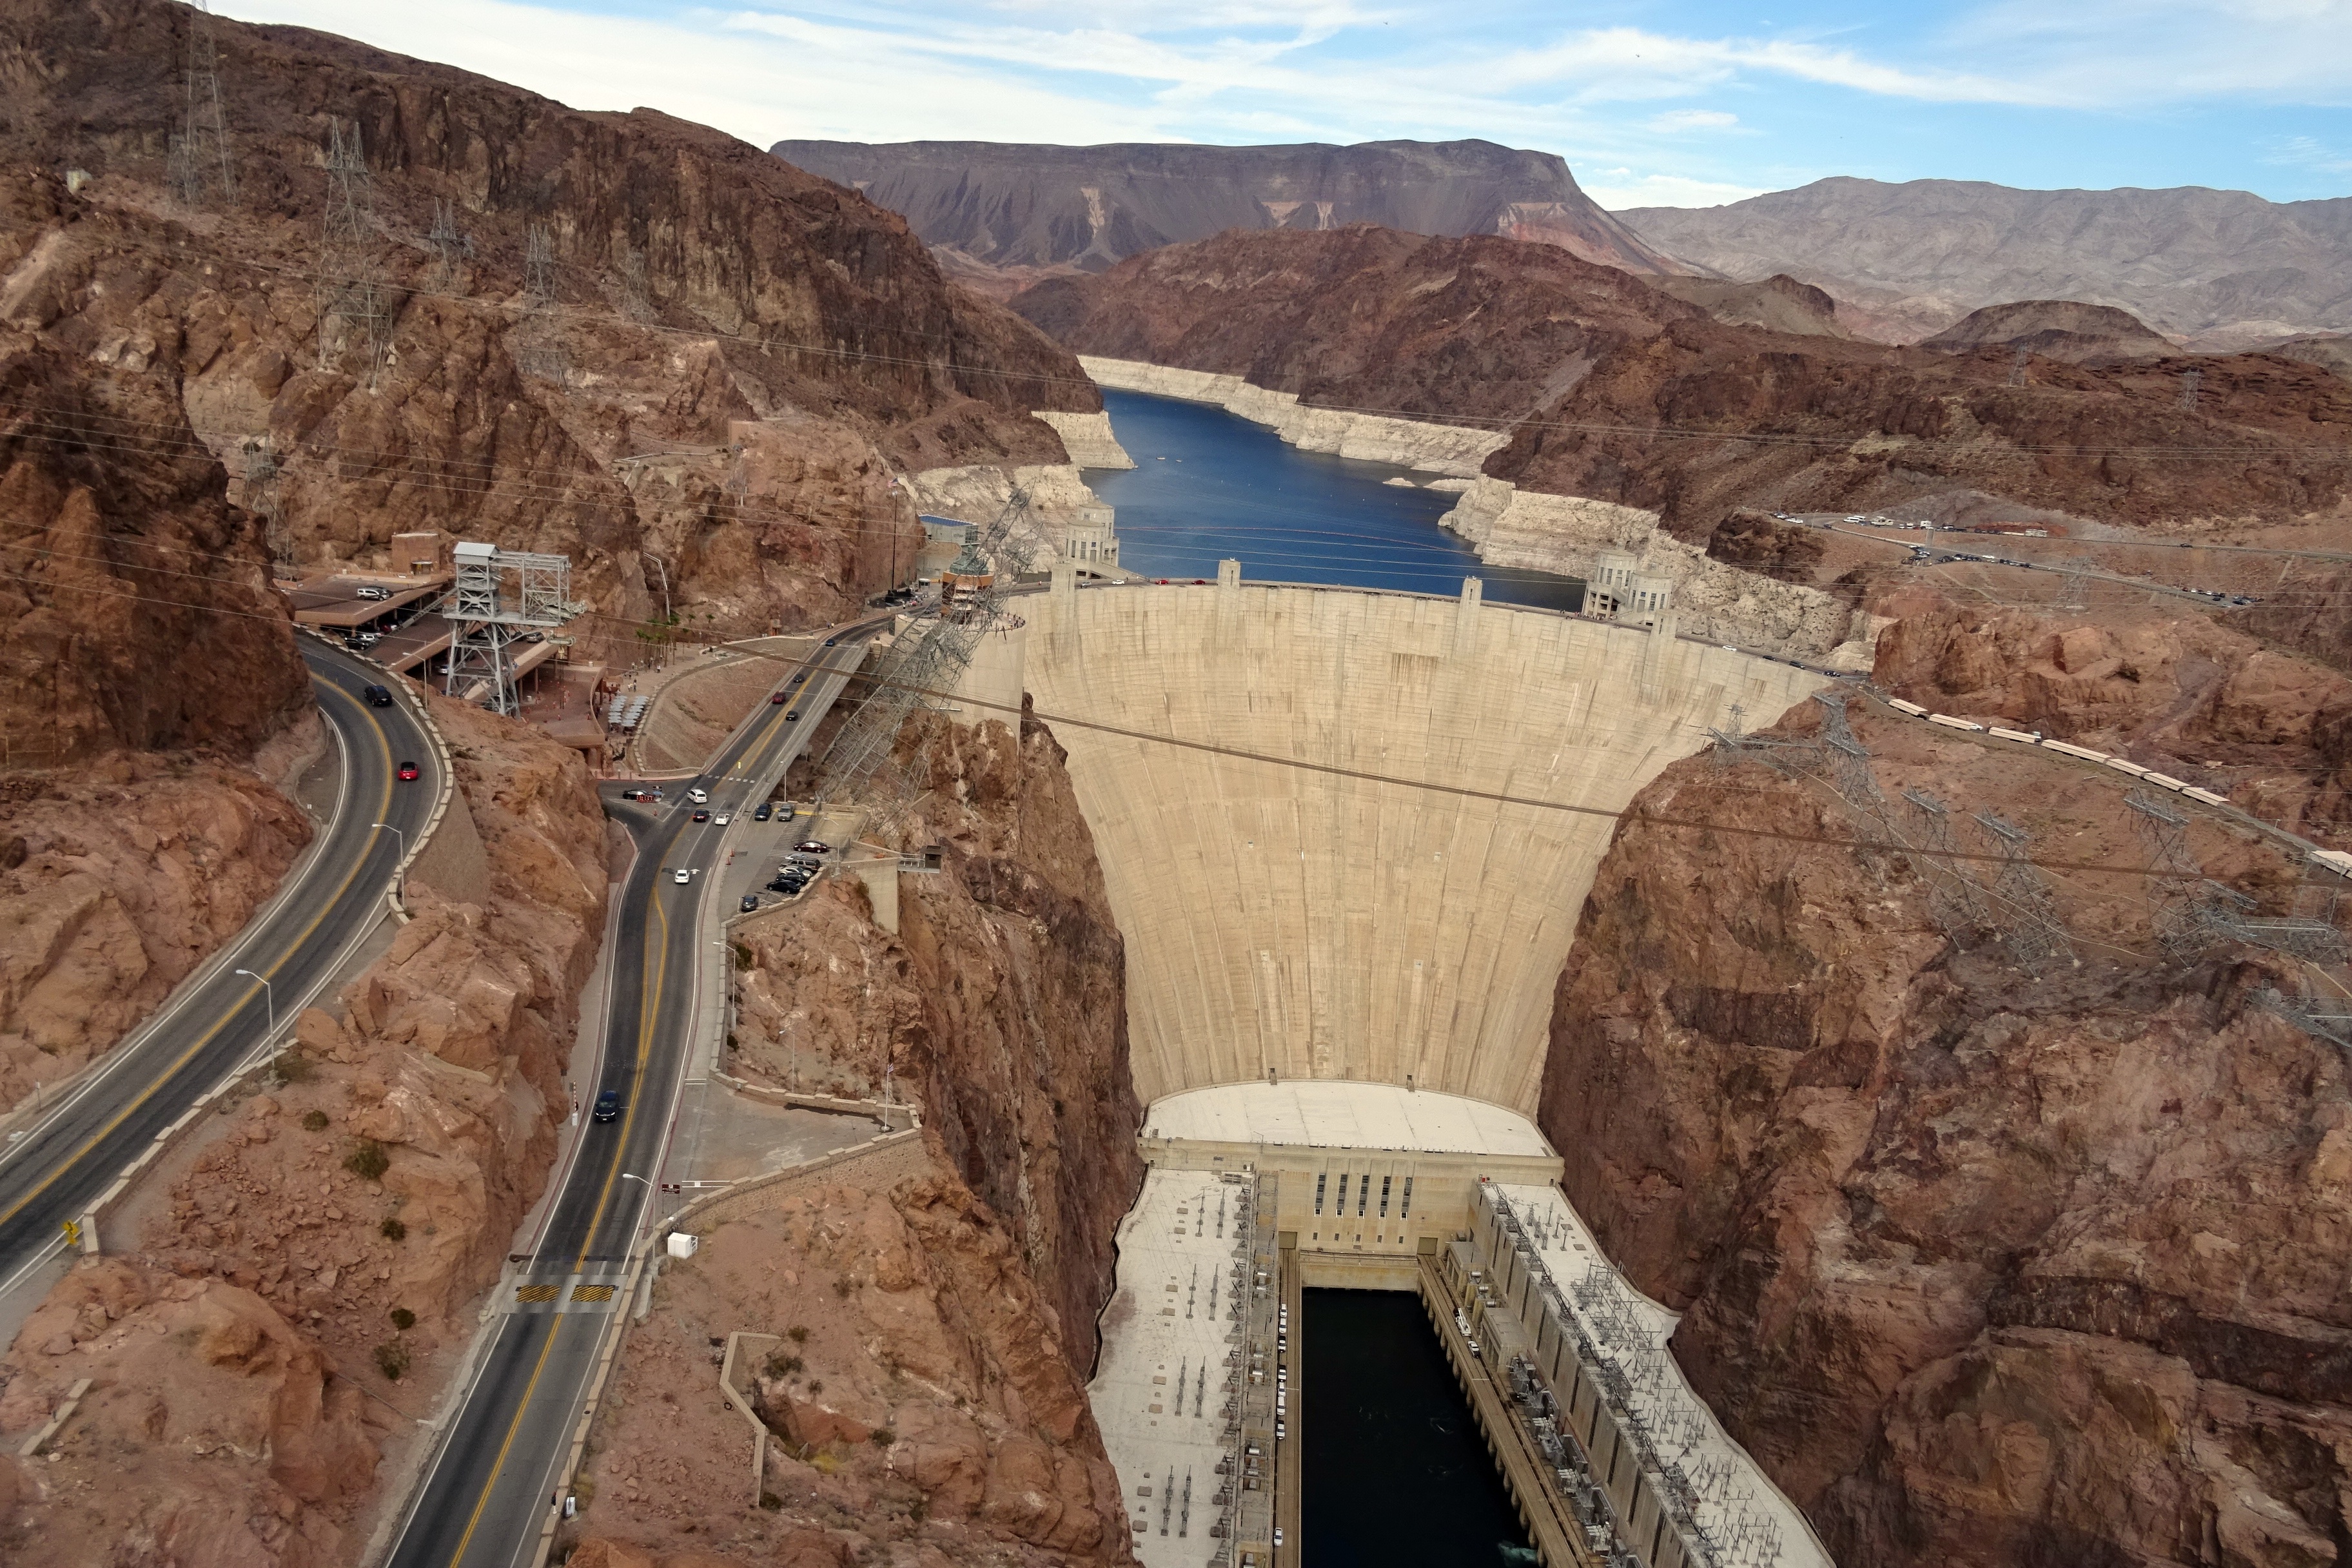
river, arch, usa, america, landmark, canyon, dam, reservoir, tourism, arizona, power, engineering, geology, colorado, infrastructure, nevada, hydroelectric, wadi, hoover dam, nonbuilding structure